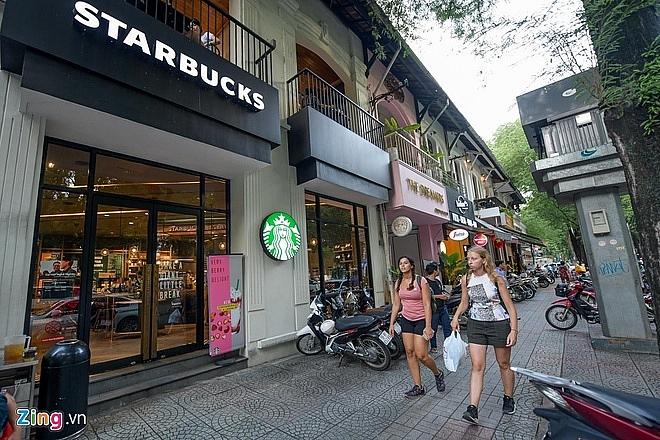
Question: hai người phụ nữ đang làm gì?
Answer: họ đang đi bộ